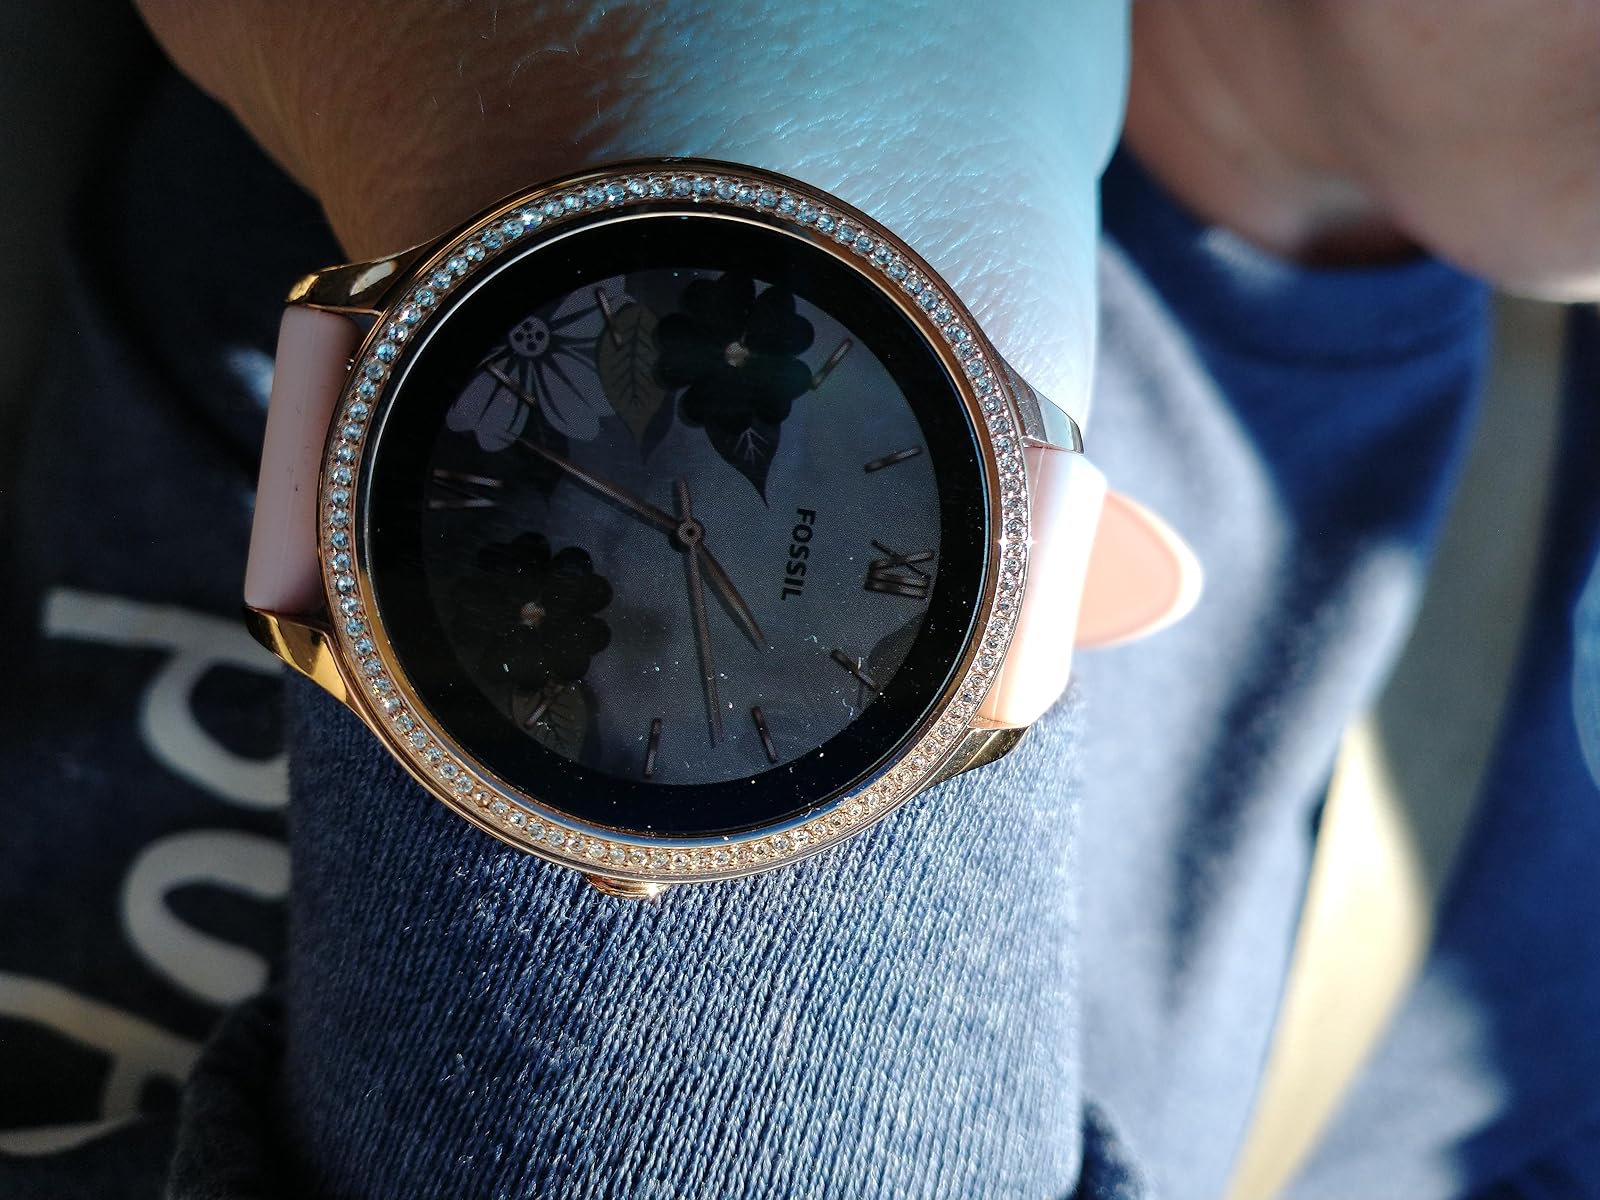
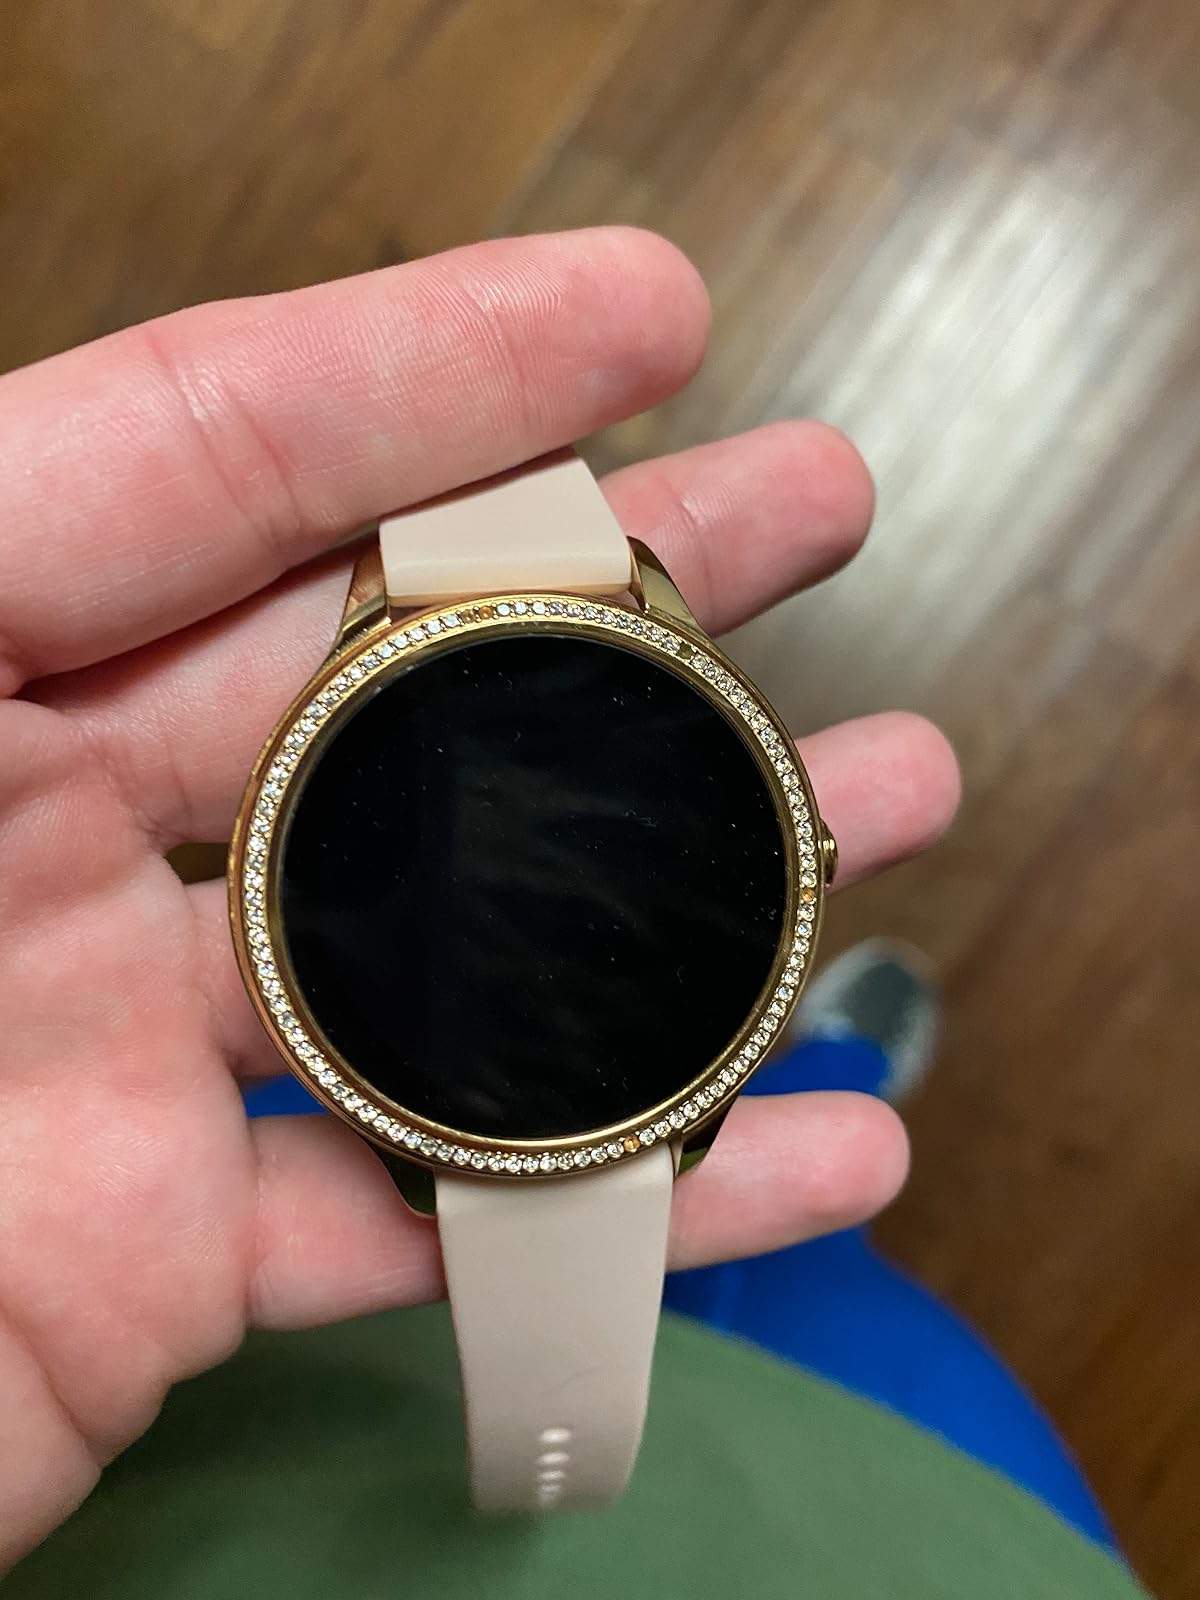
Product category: smartwatch
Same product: yes